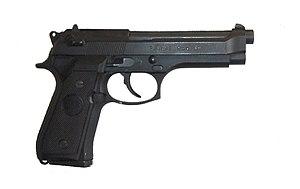
La Manufacture d'armes de Saint-Étienne est une ancienne entreprise française d'armement située à Saint-Étienne.
Le PAMAS 9 mm G1 est un modèle spécifique du Beretta 92F dont il conserve l'allure. La différence majeure avec le Beretta original provient du levier de désarmement qui revient après la manœuvre en position de tir. Il est aussi appelé PAMAS : Pistolet Automatique de la Manufacture d'Armes de Saint-Étienne.